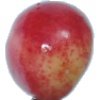
Label: cherry_rainier